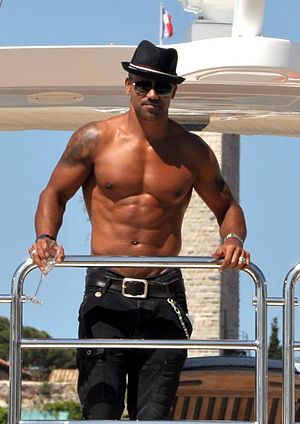
Shemar Moore / Udvalgt filmografi
Shemar Moore ved filmfestivalen i Cannes i 2012.
Shemar Franklin Moore er en amerikansk skuespiller og tidligere mandlige model hos Irene Marie Models, bedst kendt for sine roller som Malcolm Winters i The Young and the Restless, som han oprindeligt spillede fra 1994 til 2002 og den tredje permanente vært på Soul Train, fra 1999 til 2003 og også som FBI Specialagent Derek Morgan i Criminal Minds fra 2005 til 2016